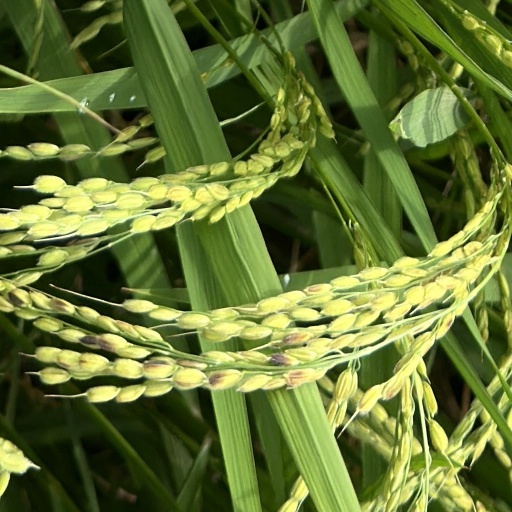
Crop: rice